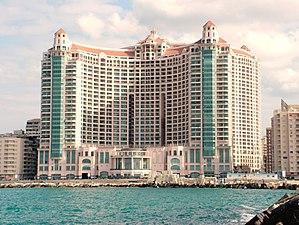
Le San Stefano Grand Plaza est un gratte-ciel construit à Alexandrie en Égypte en 2006. Il est composé d'un immeuble de 135 mètres de hauteur en forme de double arc de cercle.
En 2020, la liste des gratte-ciel africains d'au moins 120 mètres de hauteur est la suivante :